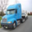
Label: truck